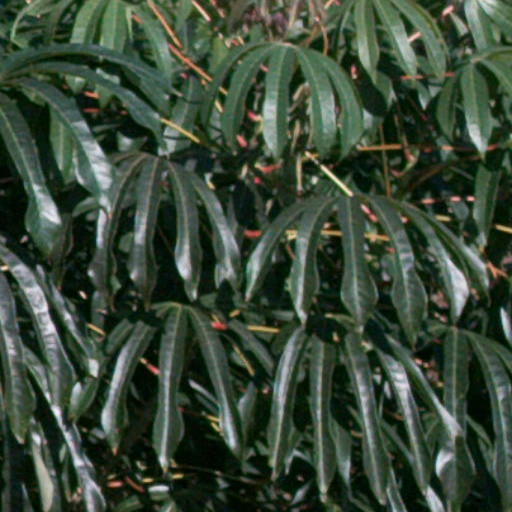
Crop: cassava